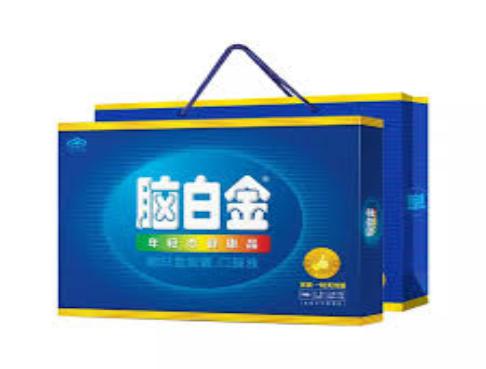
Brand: melatonin
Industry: Medical